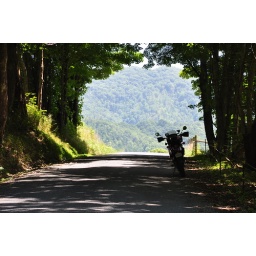
This stretch of road was lined with trees that grew over the road and created a tunnel effect.